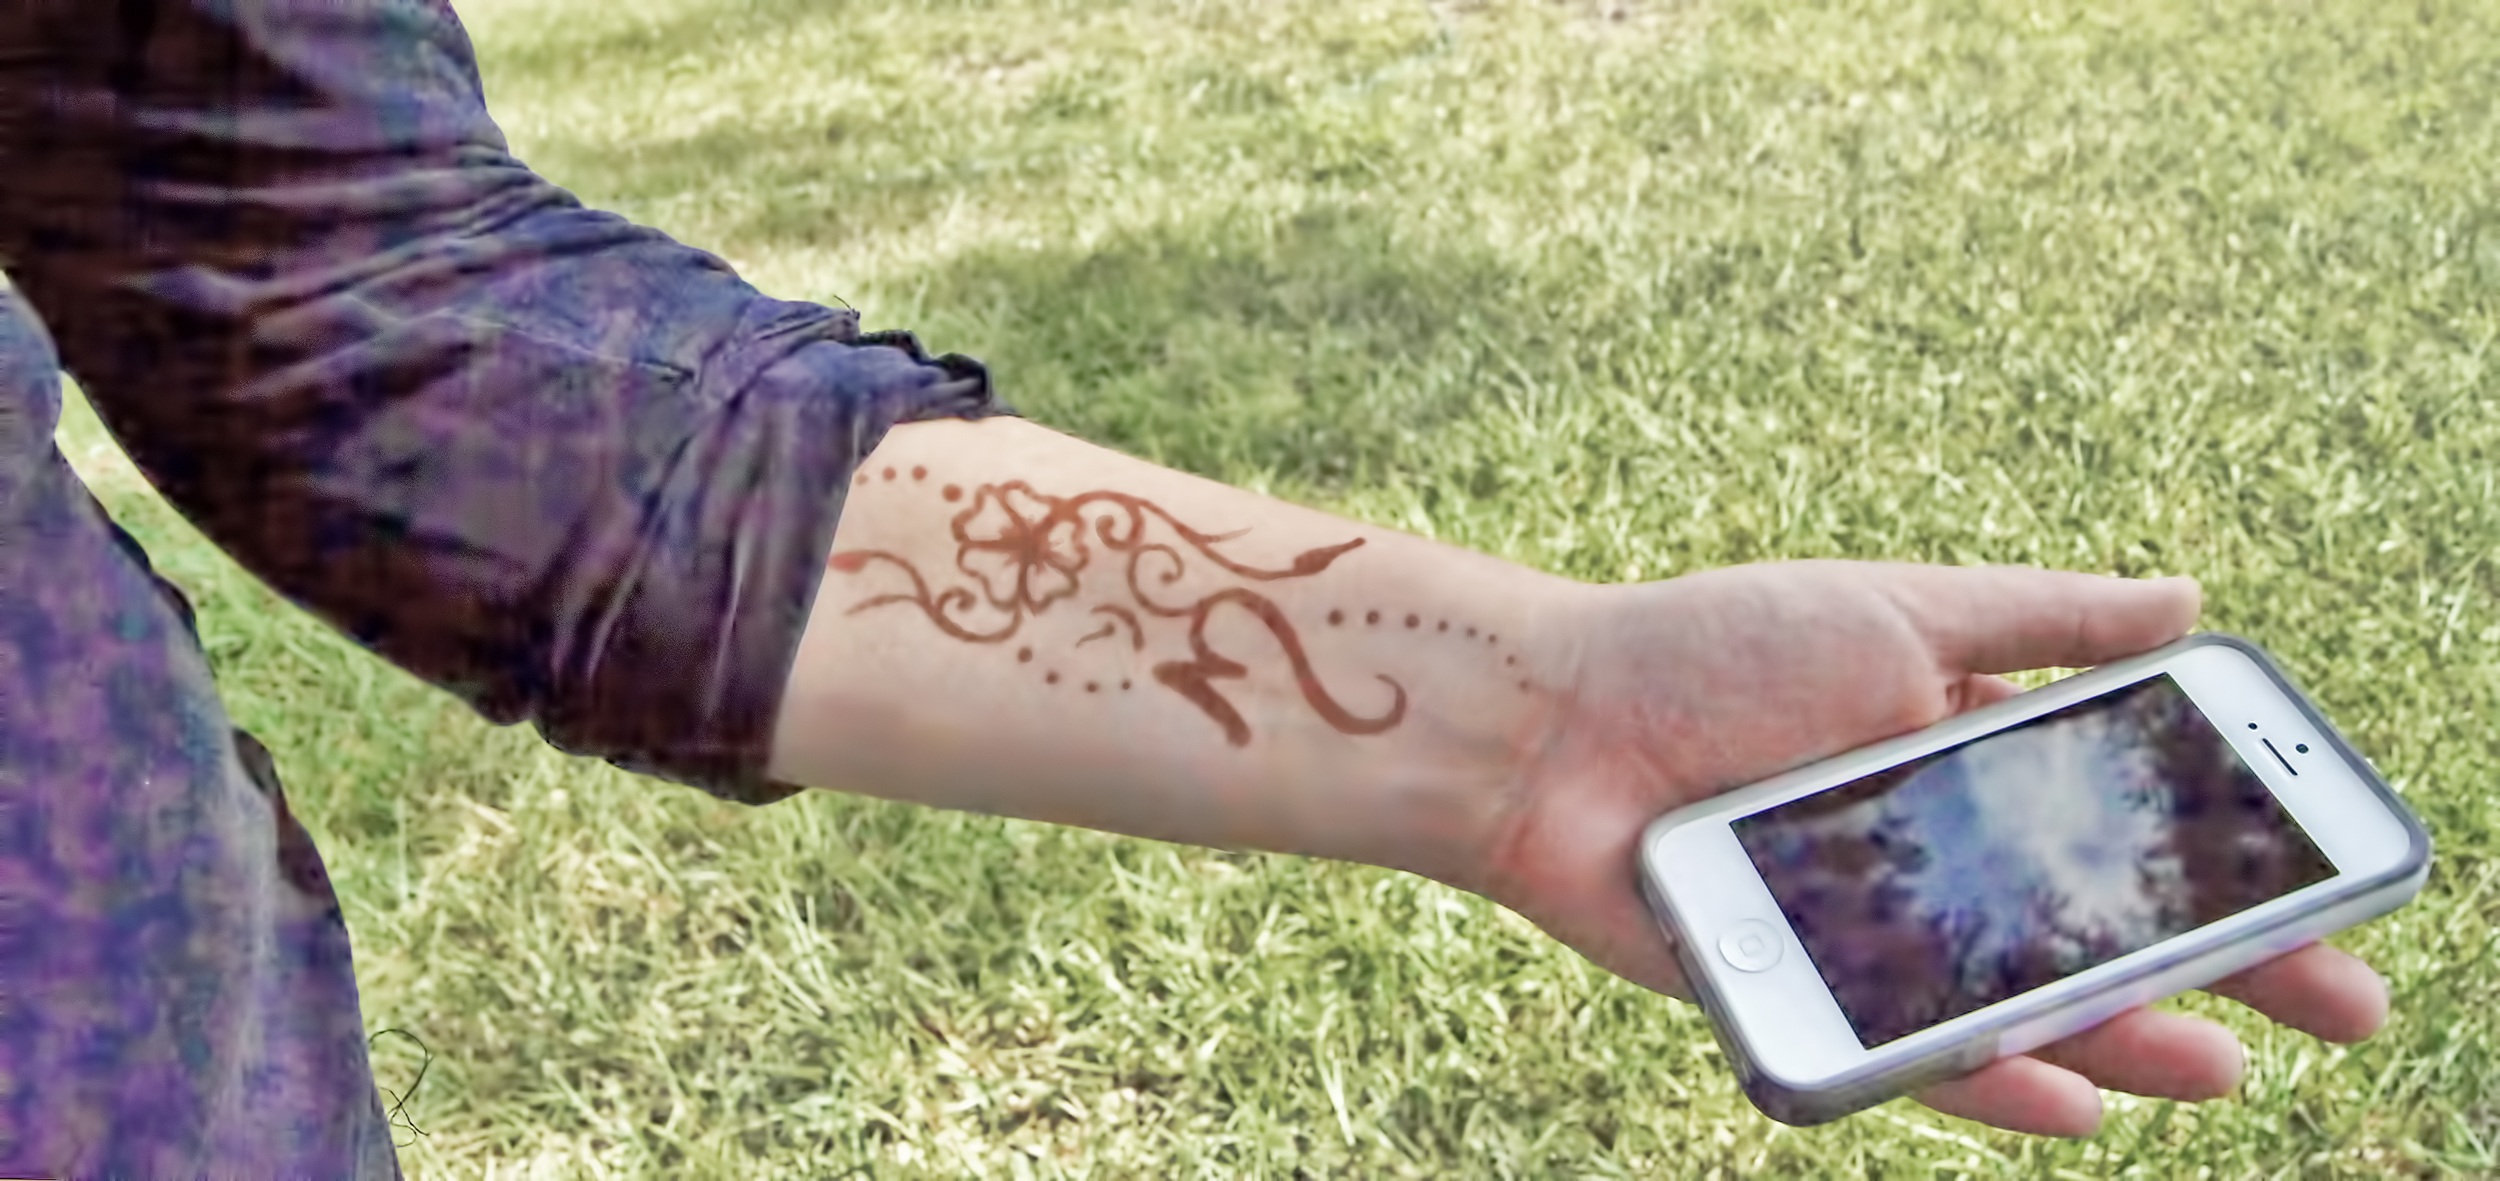
iphone, smartphone, mobile, hand, screen, apple, technology, lawn, internet, pattern, touch, tattoo, phone, communication, arm, electronic, design, digital, wireless